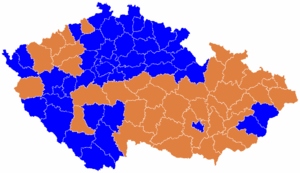
Les élections législatives tchèques de 2006 se tiennent les 2 et 3 juin 2006, afin d'élire les 200 députés de la 5ᵉ législature de la Chambre des députés pour un mandat de quatre ans.